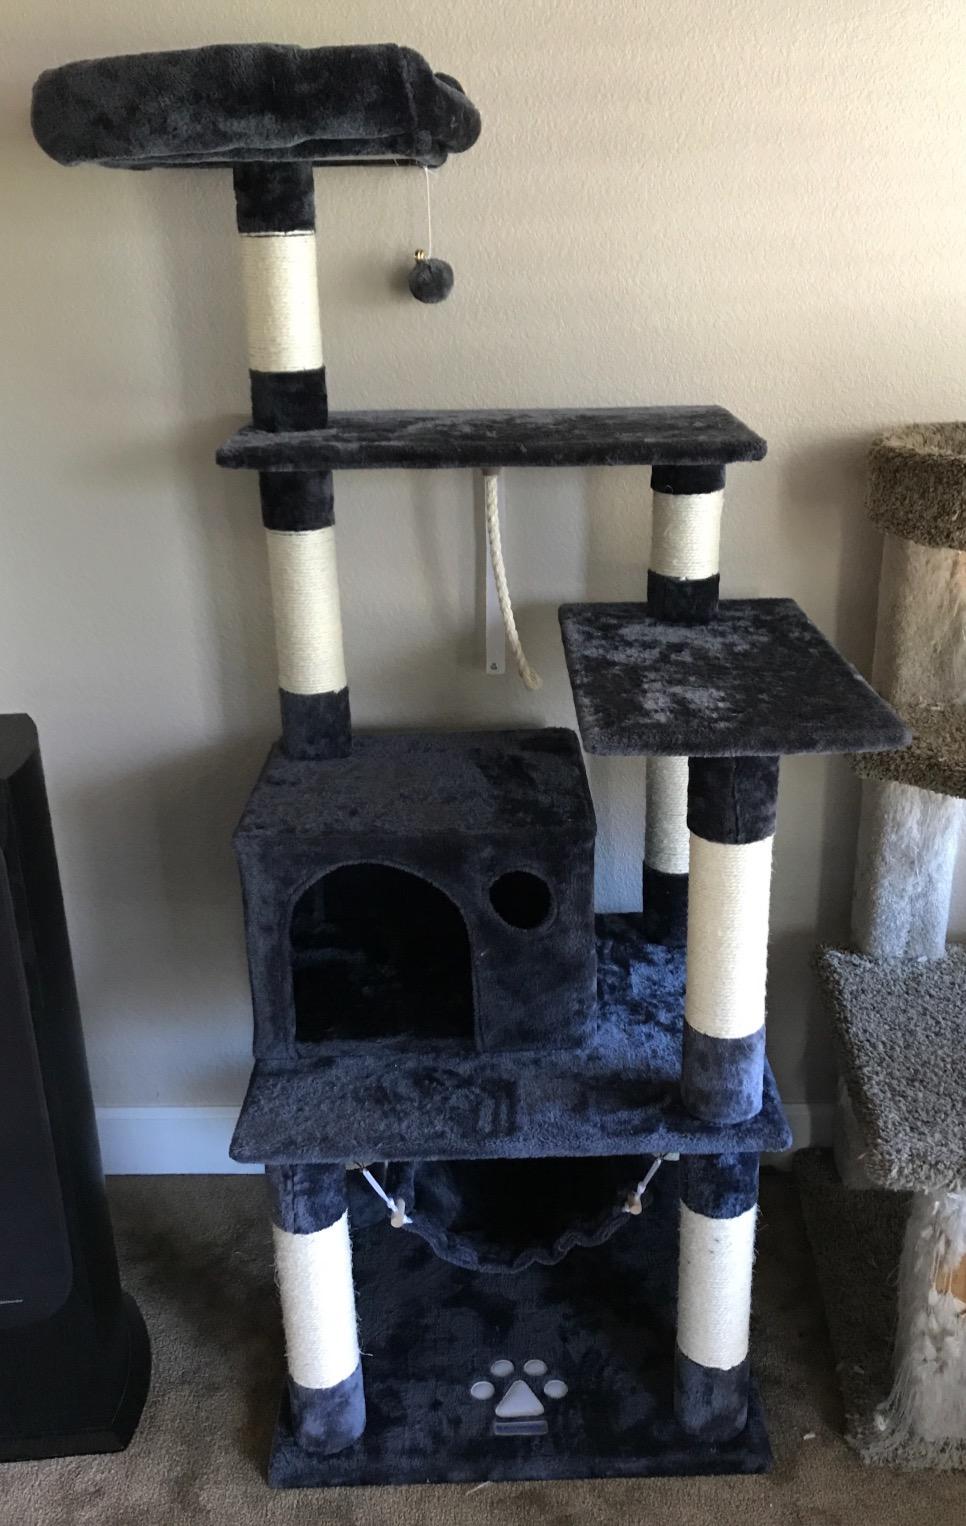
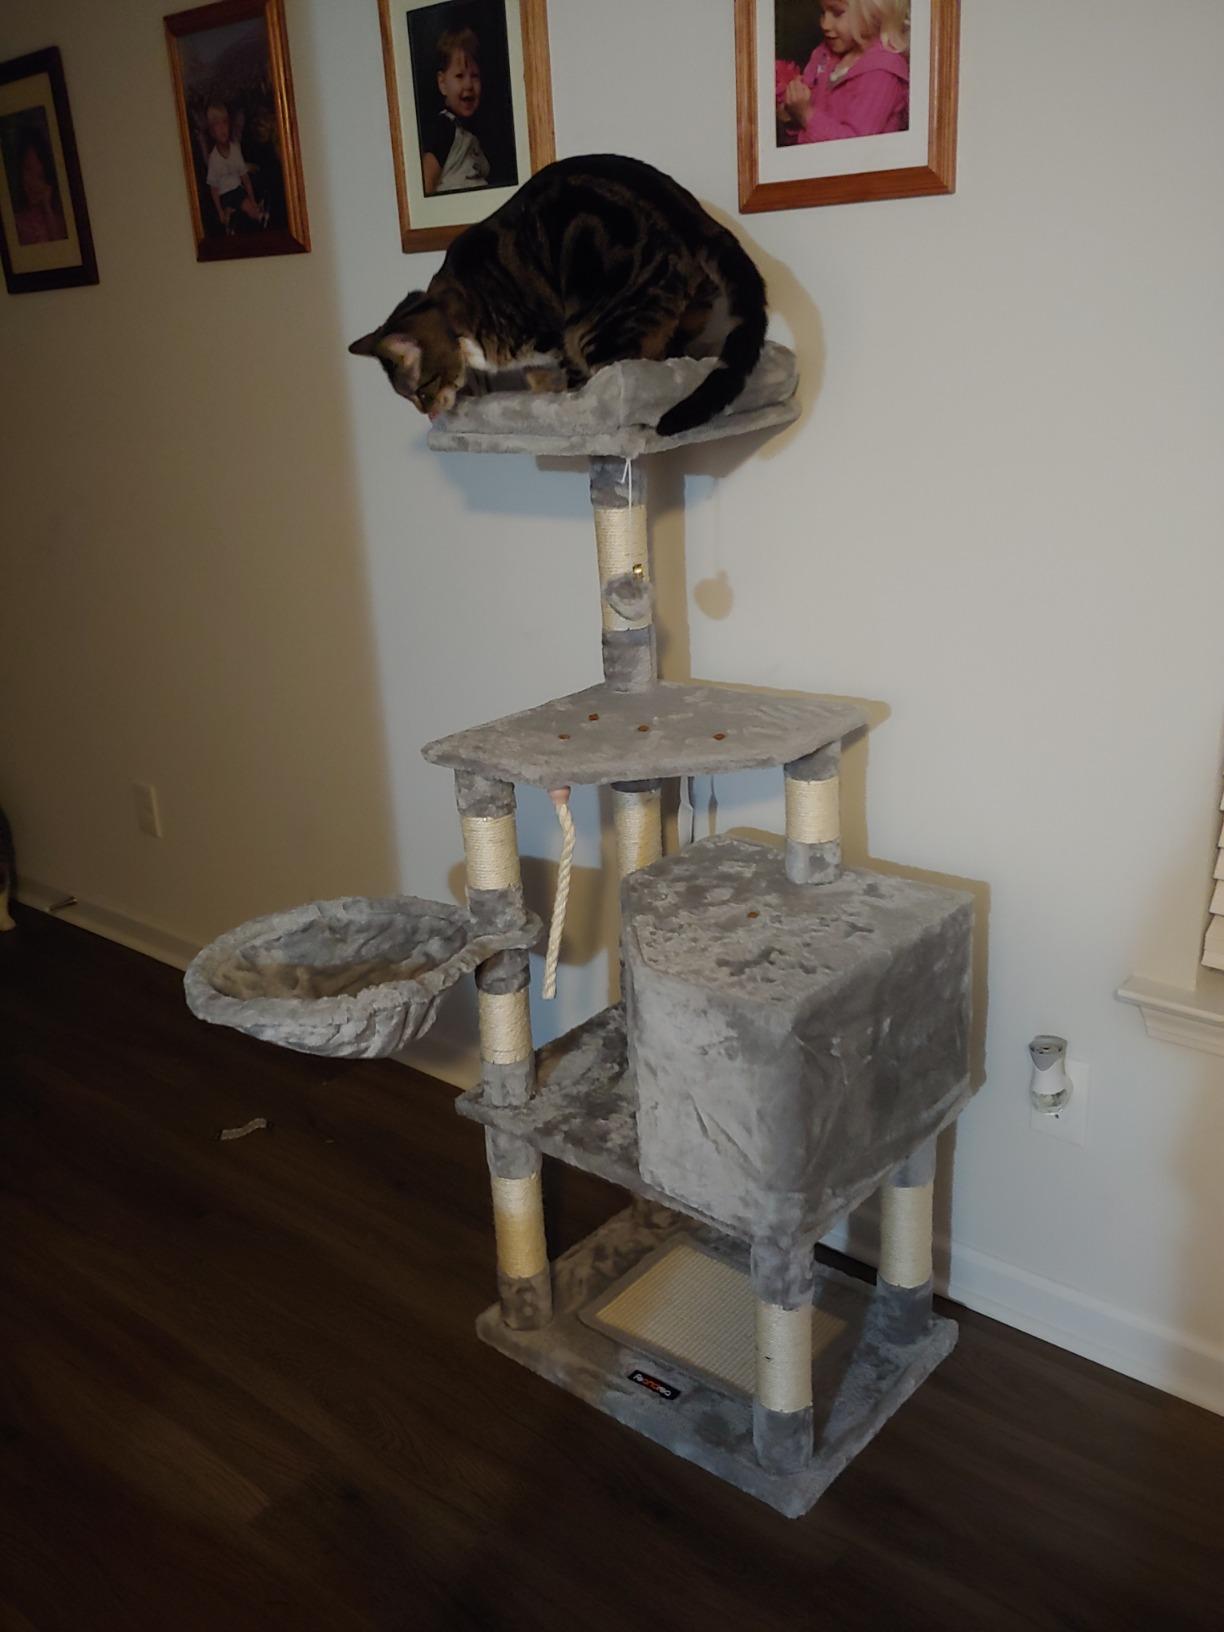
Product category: items_cat tree
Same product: no